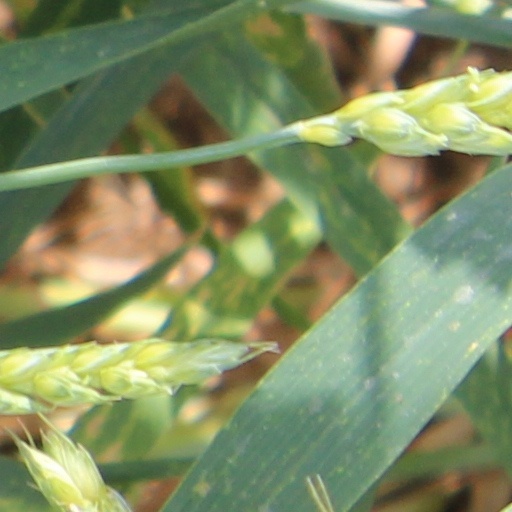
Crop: wheat